North Khorasan province

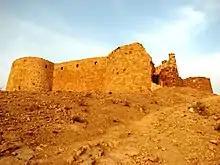
Jalalal-din castle in Jajarm

This province contains many historical and natural attractions, such as mineral water springs, small lakes, recreational areas, caves, and protected regions, and various hiking areas. Most of the historical relics are from the Qajar era, as earthquakes continue to ravage older relics.